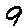
Label: 9